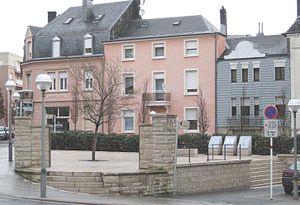
L'ancienne synagogue d'Esch-sur-Alzette, ville située au sud du grand-duché de Luxembourg, a été détruite par les Allemands pendant la Seconde Guerre mondiale.
L’histoire des Juifs au Grand-Duché de Luxembourg remonte à 1276, date du premier document mentionnant des Juifs dans la ville de Luxembourg. Une petite communauté juive s’y maintient et s’agrandit, atteignant environ 3 500 personnes à la veille de la Seconde Guerre mondiale. Seules 1 555 d'entre elles ont survécu à la Shoah. Un nouveau consistoire a été établi après celle-ci.